James V. Forrestal Building

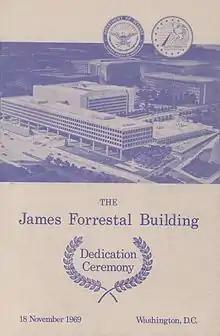
The 1969 dedication program for the Forrestal Building

As construction neared on the Forrestal Building, there were serious concerns about the construction schedule. Zeckendorf noted that work could not begin on the esplanade until the building was finished, and the esplanade was the key to making the office buildings at L'Enfant Plaza desirable to tenants. By May 1965, the cost of the structure had risen to $46 million. (A different report in June put the price at $30 to $32 million.) GSA asked for construction bids that same month, and Blake Construction won the contract in July. Excavation work began in September, and was well under way by October. In early January 1966, the "Washington Post" reported that the structure was due to be complete by the end of 1967. But the federal government was a year behind in its construction schedule by June 1967, causing the northern end of the promenade to remain incomplete. A consultant blamed over-optimistic construction schedules and a labor shortage for the problems. The building finally neared completion in April 1969.